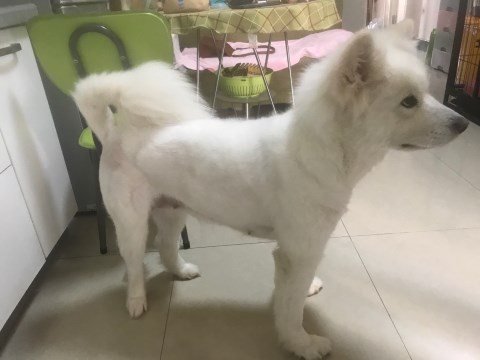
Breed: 2192-n000088-Samoyed